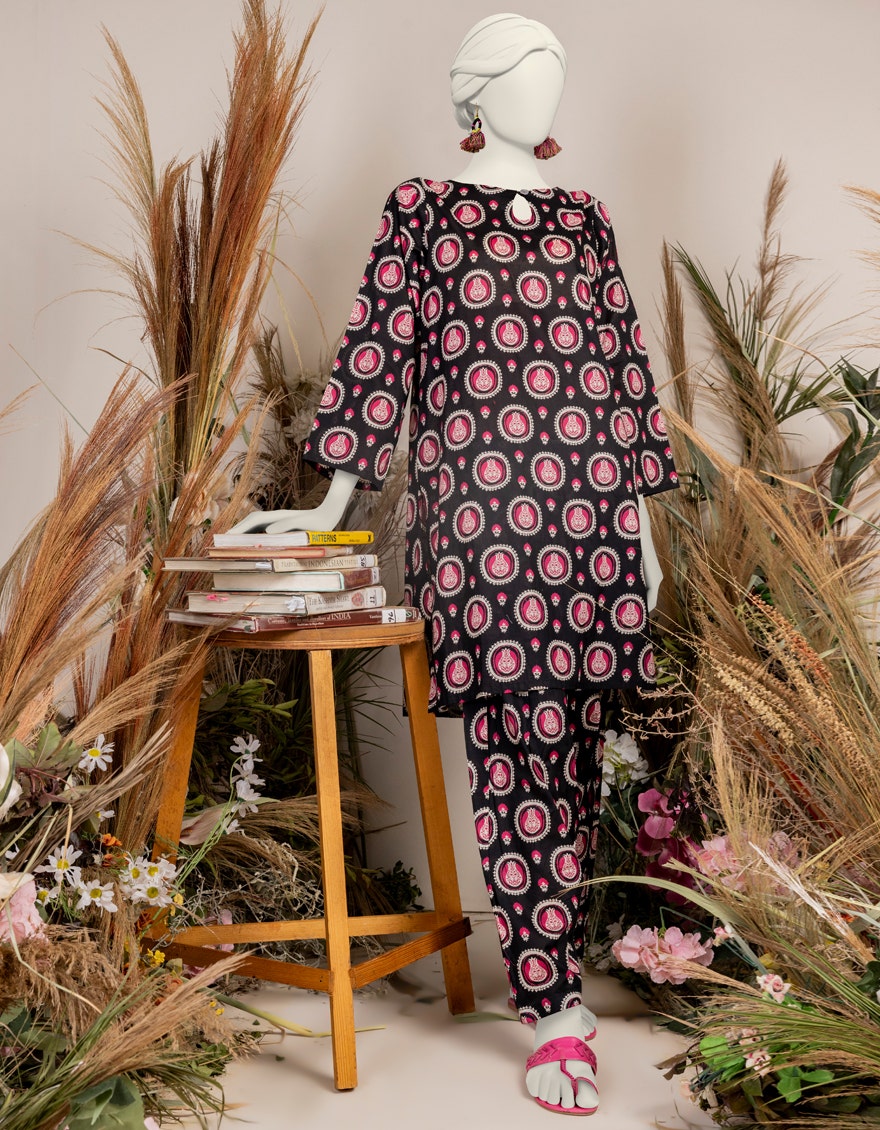
black multi kamal pajamas pants